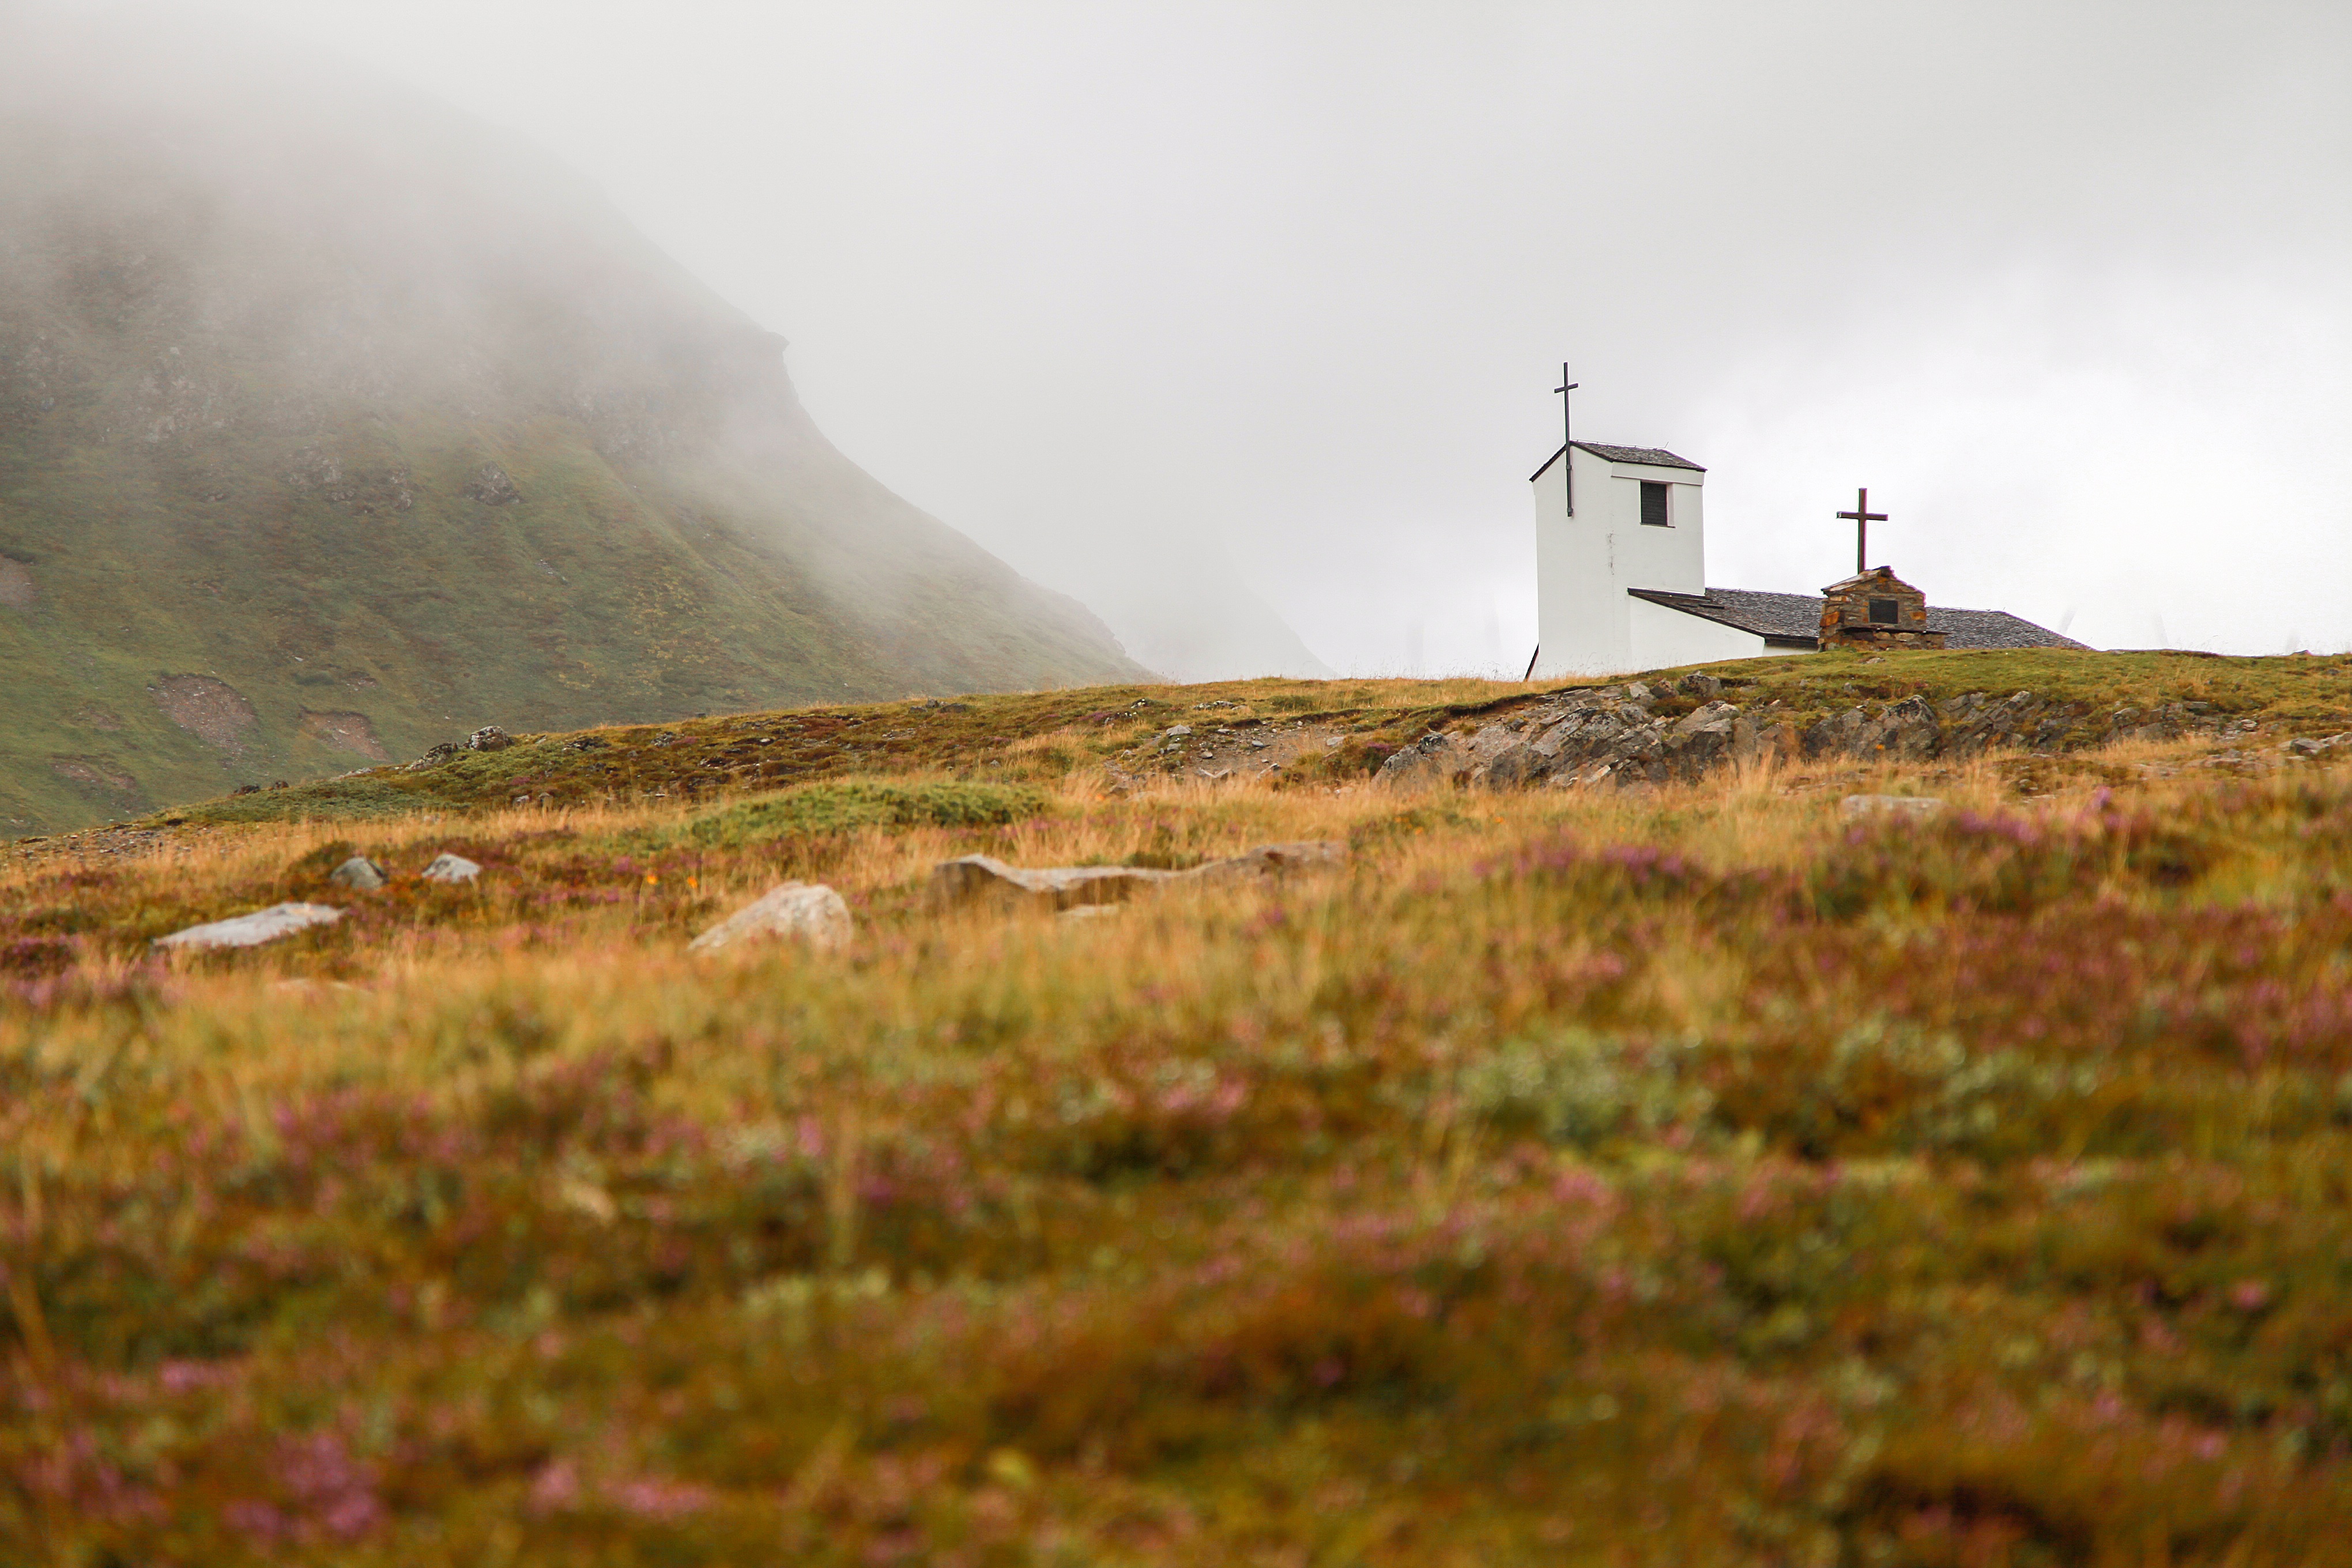
landscape, sea, coast, nature, mountain, lighthouse, mist, hiking, prairie, morning, hill, wind, summer, tower, holiday, church, austria, trees, mountains, montafon, habitat, idyll, recovery, rural area, voralberg, atmospheric phenomenon